Intermodal Surface Transportation Efficiency Act

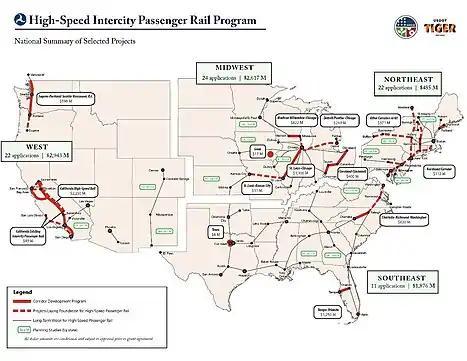
The high-speed corridors designated under ISTEA closely correspond with grants given under the American Recovery and Reinvestment Act—seventeen years later.

The legislation also called for the designation of up to five high-speed rail corridors. The options were studied for several months, and announced in October 1992. The first four were announced by United States Secretary of Transportation Andrew Card, while the last was announced by Federal Railroad Administration head Gil Carmichael.